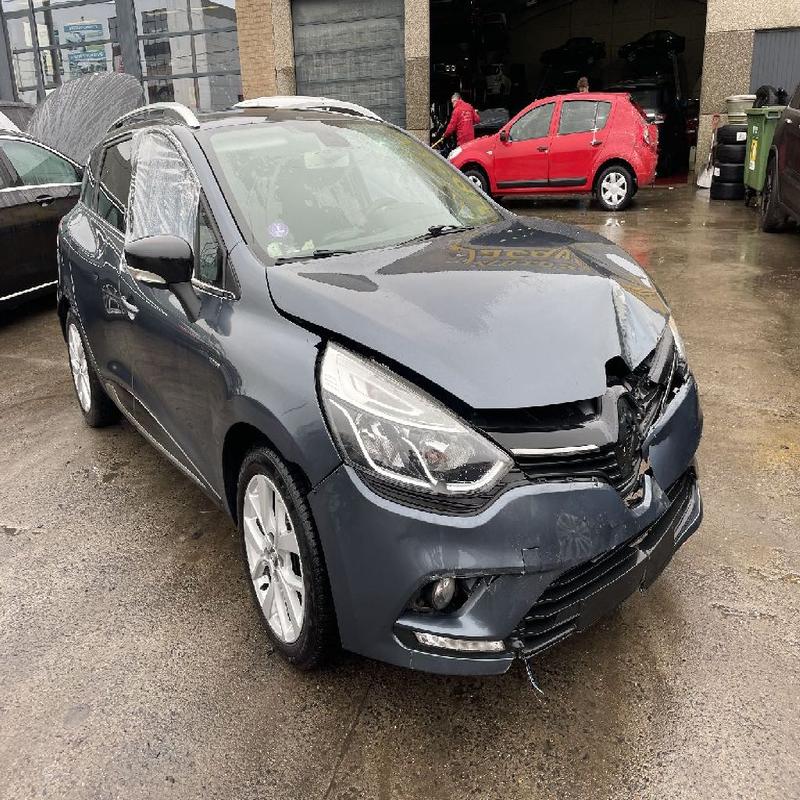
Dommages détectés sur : plaque d'immatriculation avant, pare-choc avant, capot, porte avant droite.
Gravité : majeur